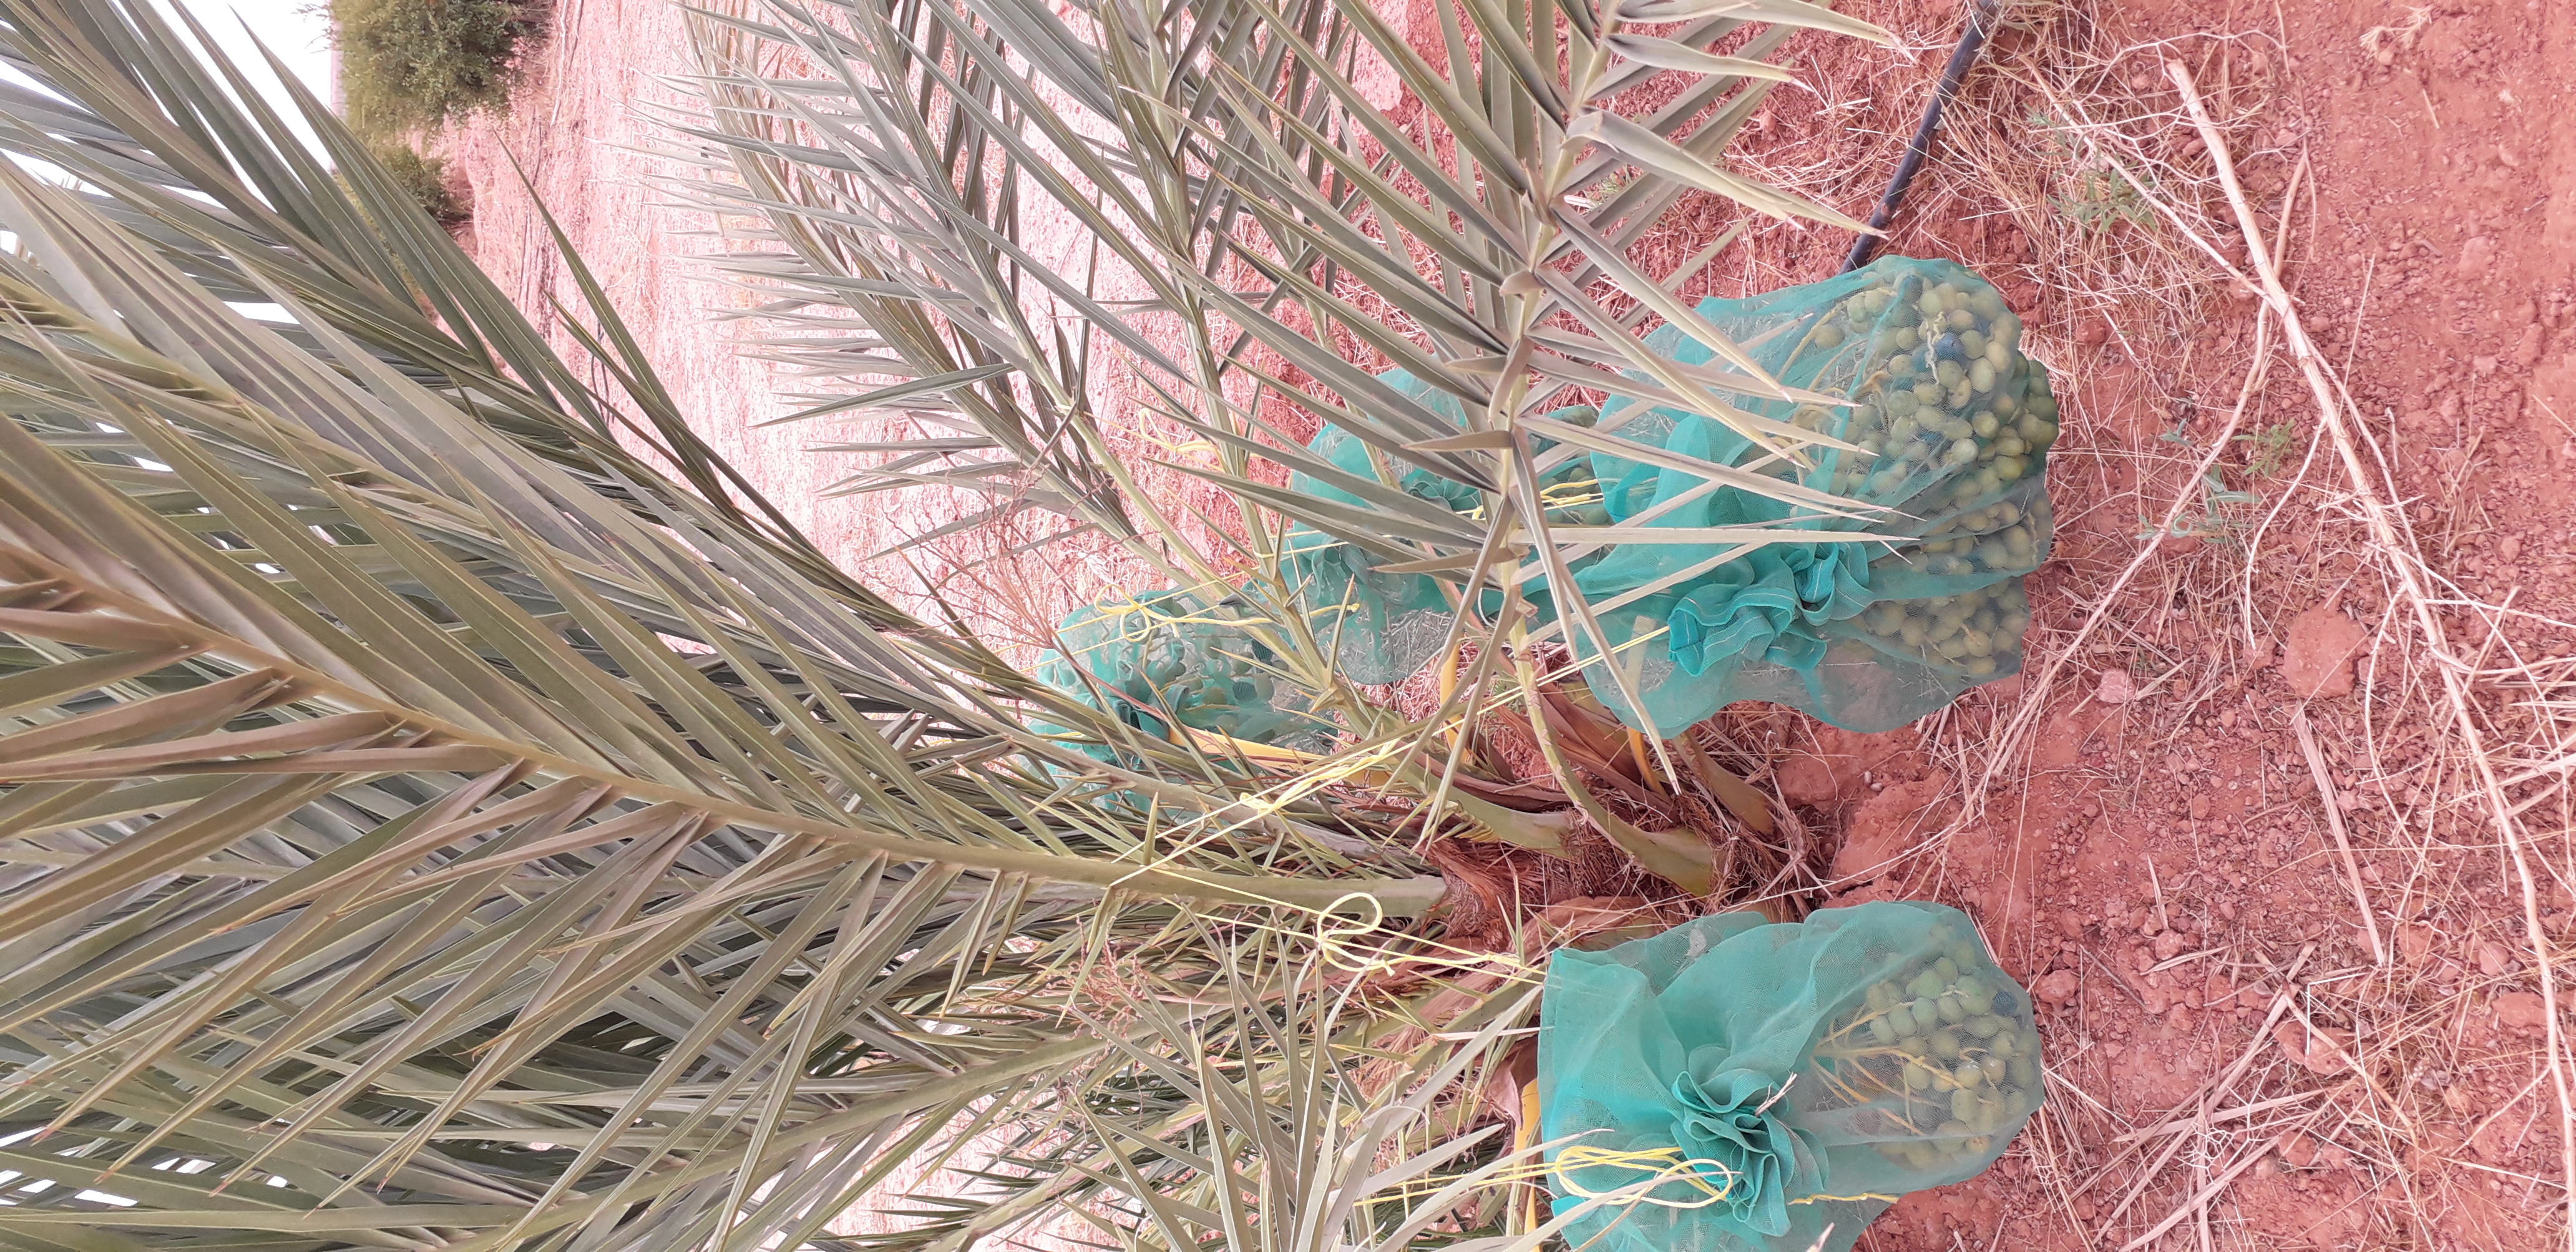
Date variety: kholt